Rubber duck

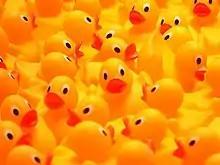
Several modern rubber ducks

A rubber duck, or a rubber duckie, is a toy shaped like a duck, that is usually yellow with a flat base. It may be made of rubber or rubber-like material such as vinyl plastic. Rubber ducks were invented in the late 19th century when it became possible to more easily shape rubber, and are believed to improve developmental skills in children during water play.